Chain-link fencing

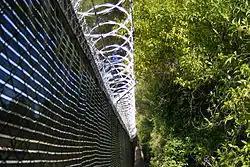
A chain-link privacy fence topped with razor wire protecting a utility power substation

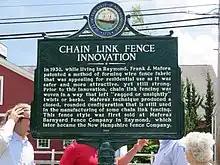
A New Hampshire Historical Marker in Raymond, New Hampshire commemorating Mafera’s innovation. While living in Raymond, Mafera patented the method for making residential chain-link fencing.

A chain-link fence (also referred to as wire netting, wire-mesh fence, chain-wire fence, cyclone fence, hurricane fence, or diamond-mesh fence) is a type of woven fence usually made from galvanized or linear low-density polyethylene-coated steel wire. The wires run vertically and are bent into a zigzag pattern so that each "zig" hooks with the wire immediately on one side and each "zag" with the wire immediately on the other. This forms the characteristic diamond pattern seen in this type of fence.